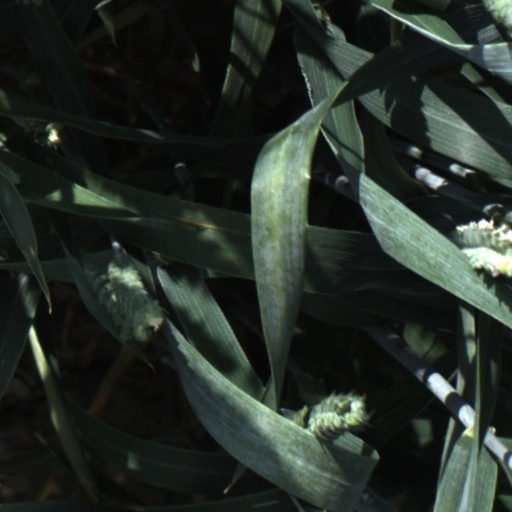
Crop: wheat